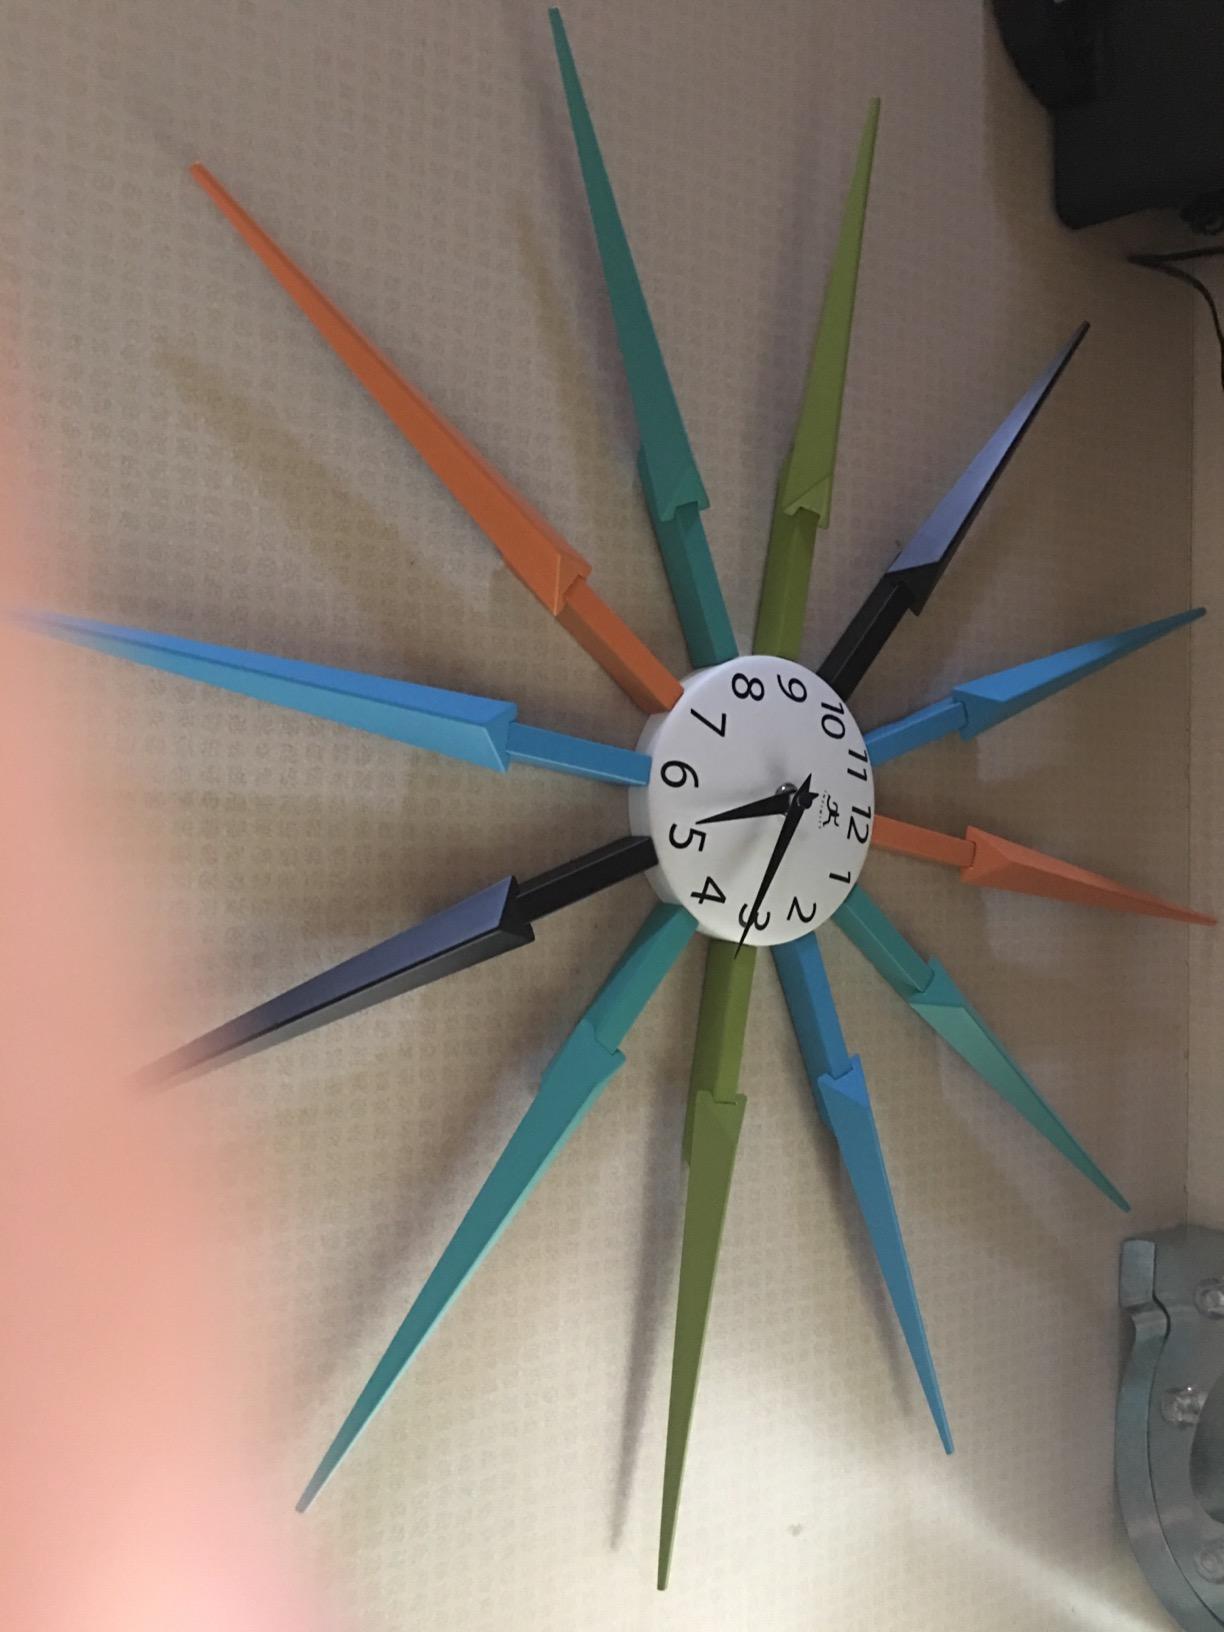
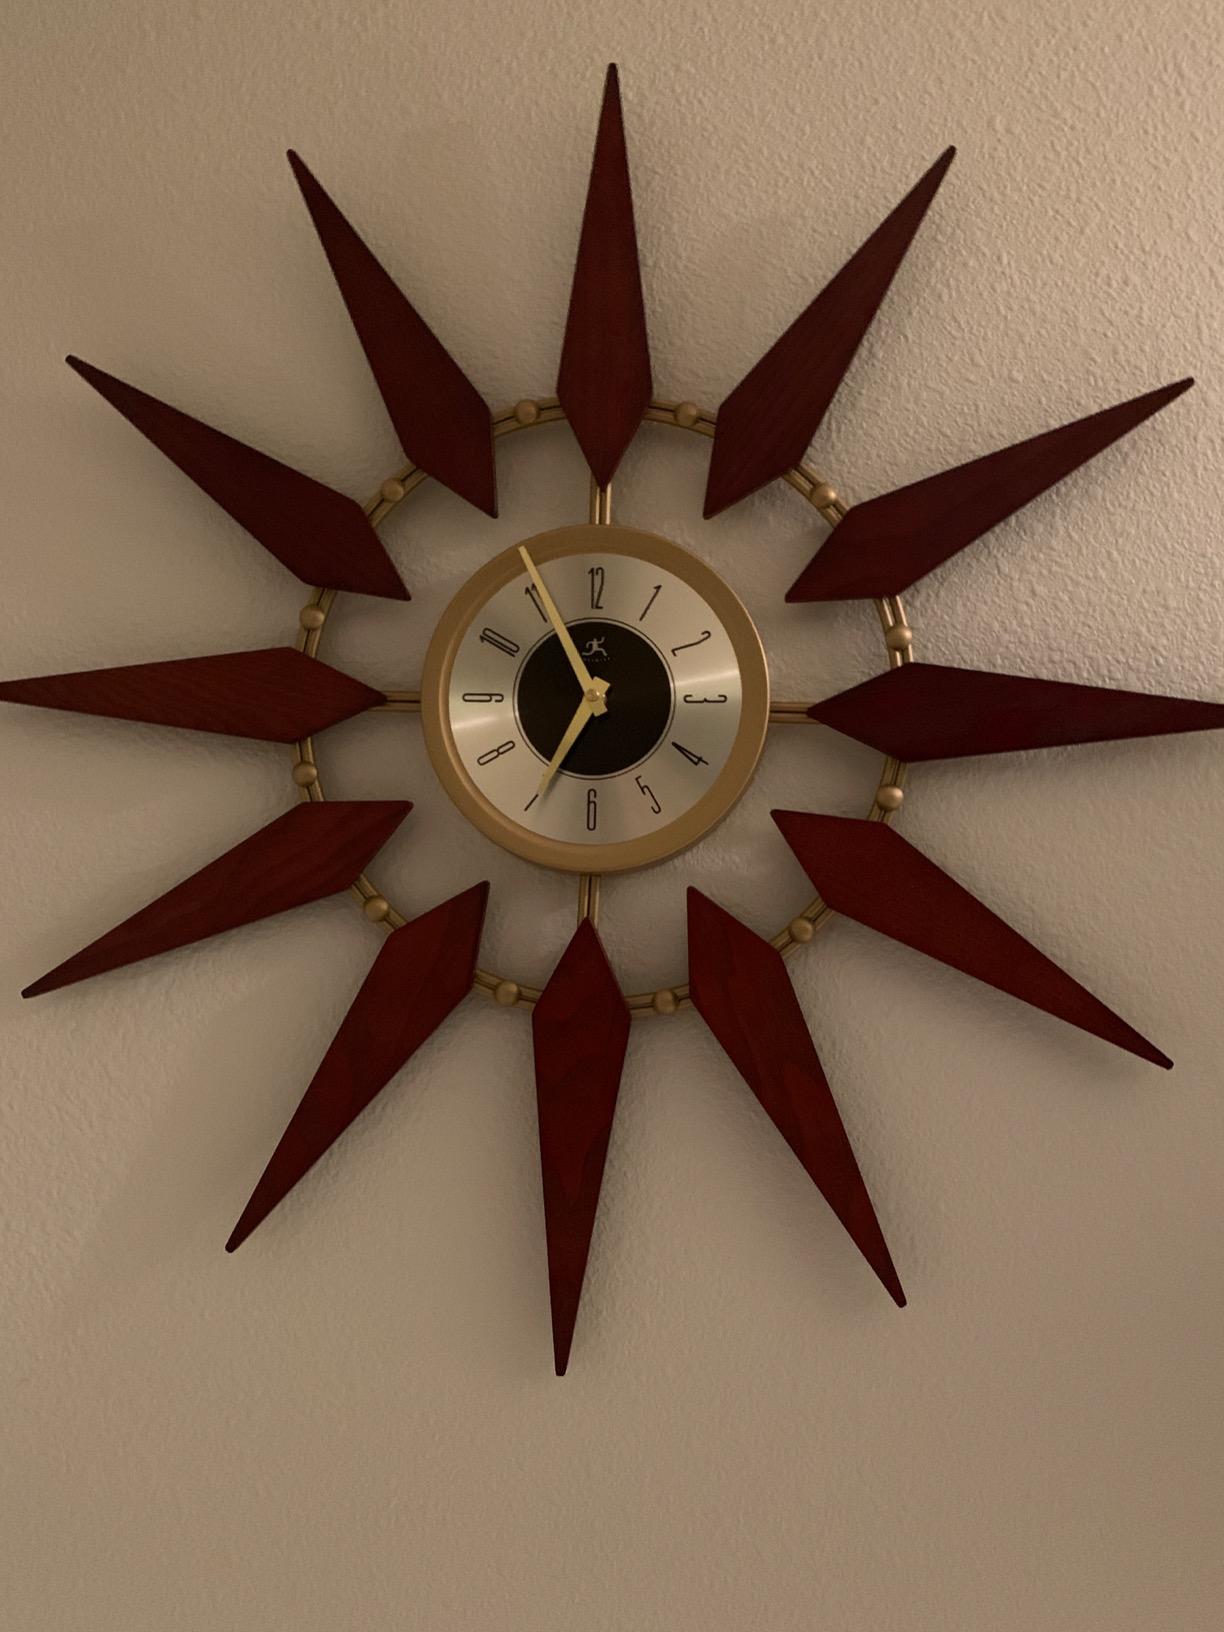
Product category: clock
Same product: no